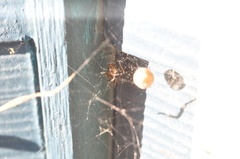
Species: Parasteatoda_tepidariorum